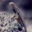
Label: lizard